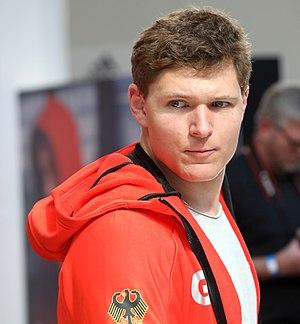
Thomas Dreßen, né le 22 novembre 1993 à Garmisch-Partenkirchen, est un skieur alpin allemand, spécialiste des épreuves de vitesse, auteur de son premier succès en Coupe du monde le 20 janvier 2018 lors la descente de Kitzbühel.